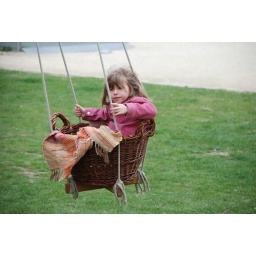
Little girl in a basket flying